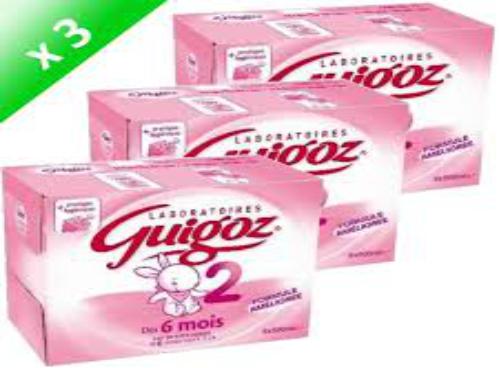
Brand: Guigoz
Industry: Food